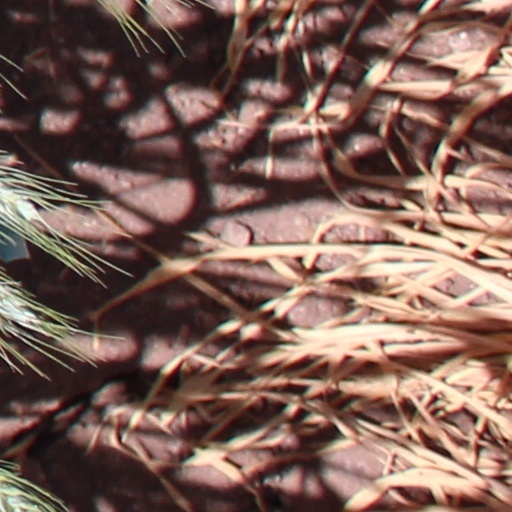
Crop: wheat